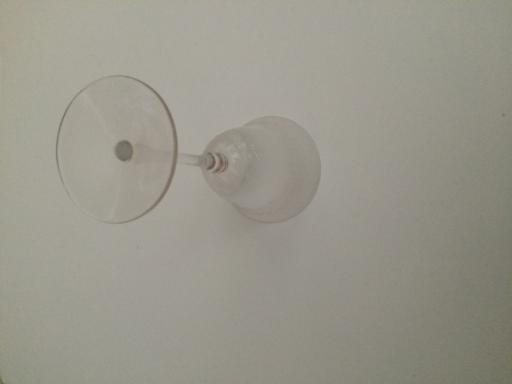
Waste category: glass